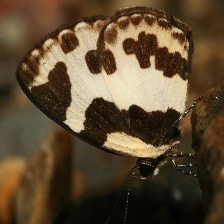
Species: ELBOWED PIERROT